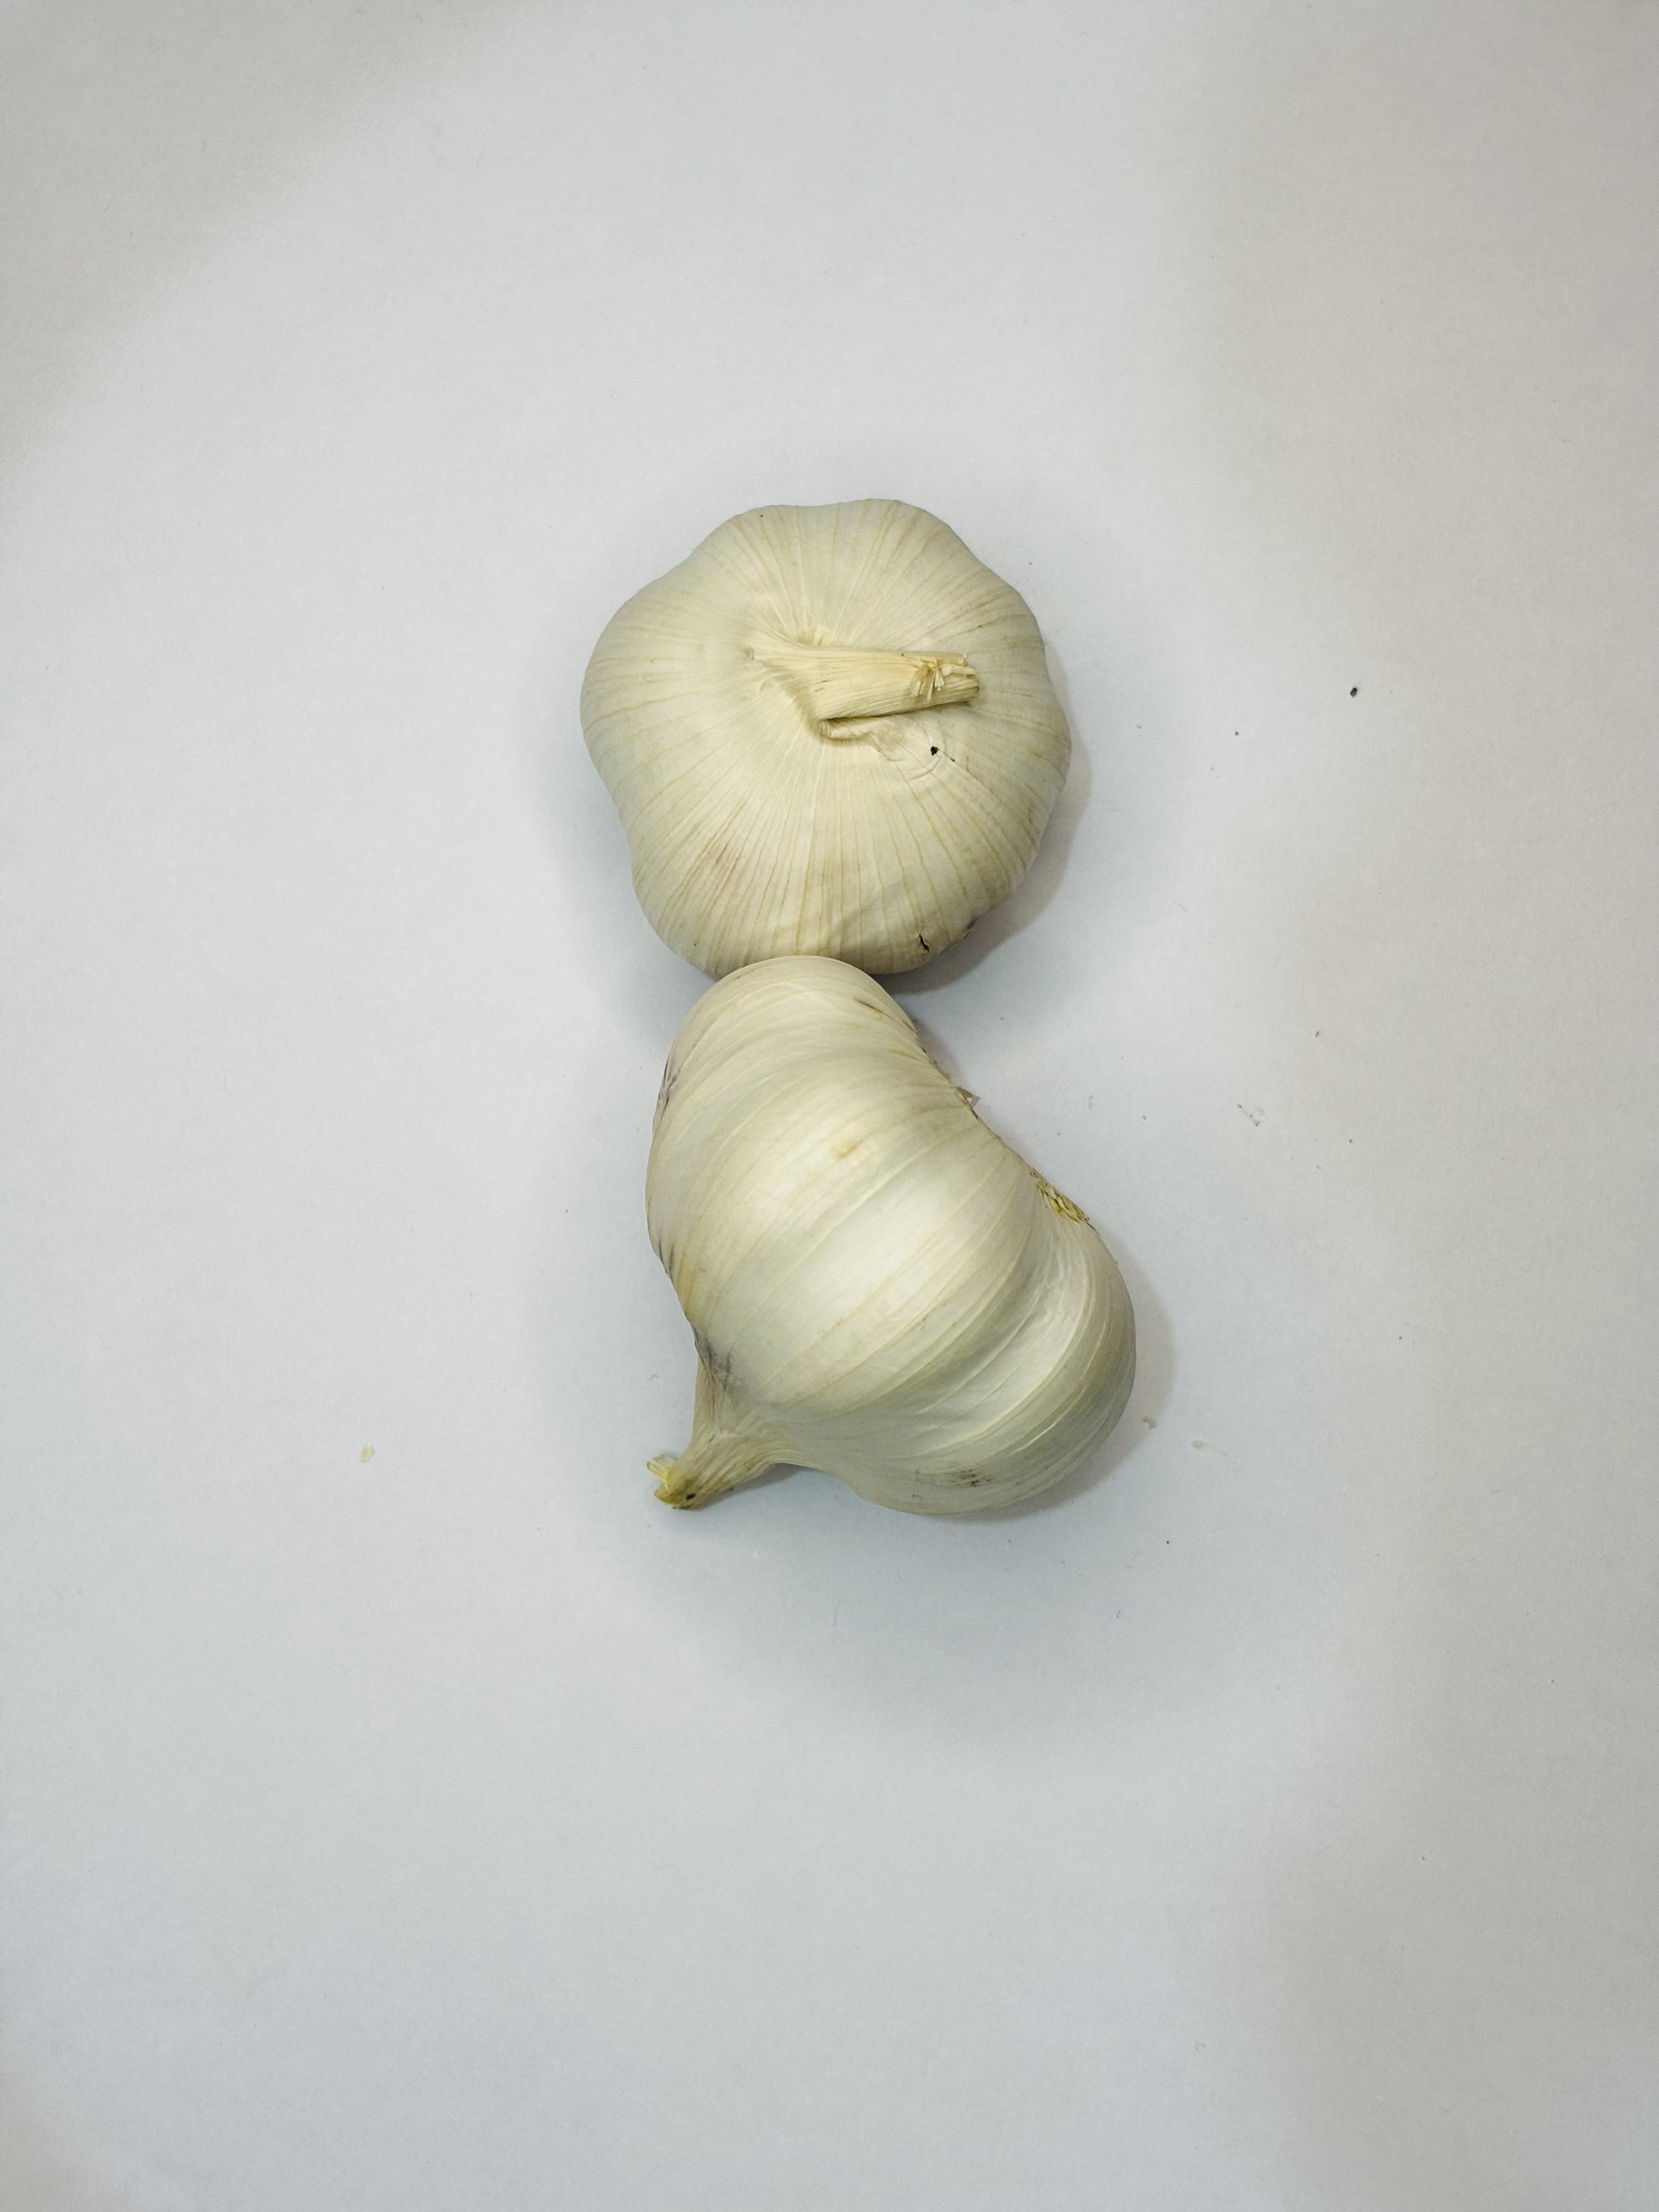
Label: Garlic